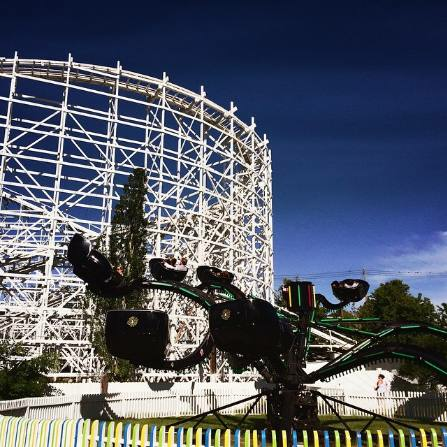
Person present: No